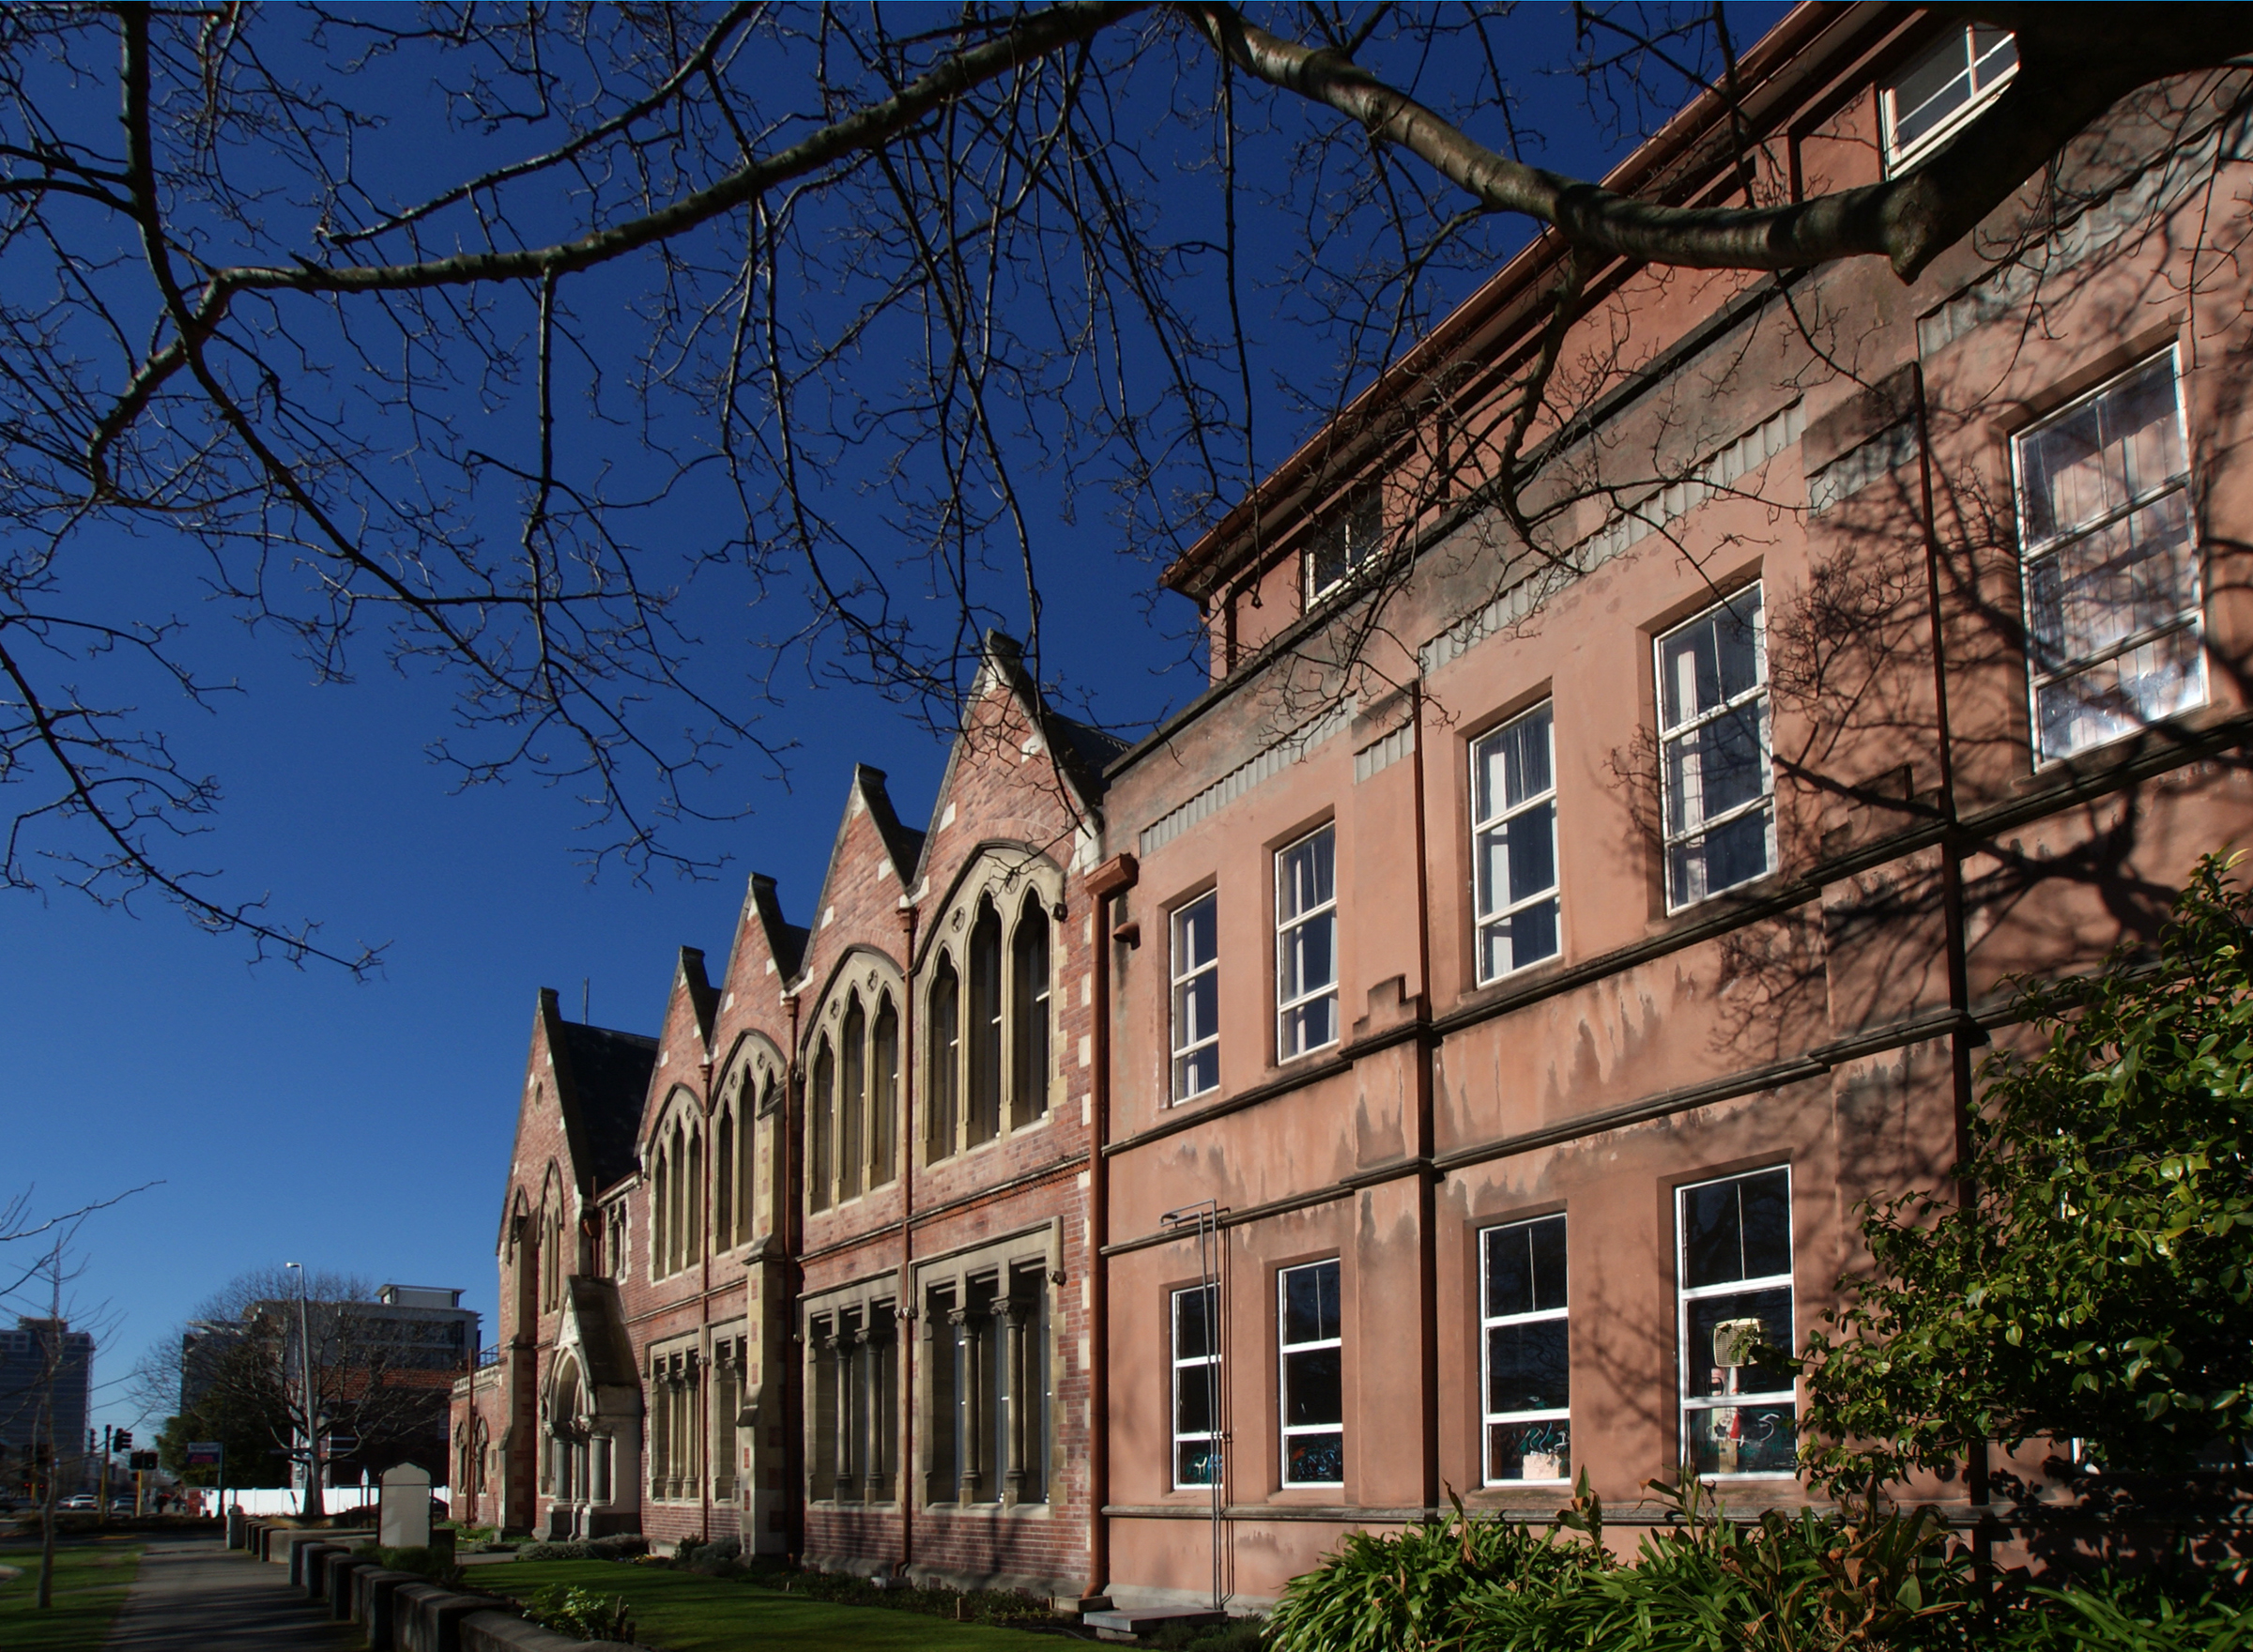
tree, architecture, house, town, building, city, home, cityscape, downtown, landmark, facade, waterway, brickbuilding, estate, destruction, christchurch, demolition, christchurchearthquake, earthquakedamage, neighbourhood, urban area, residential area, human settlement